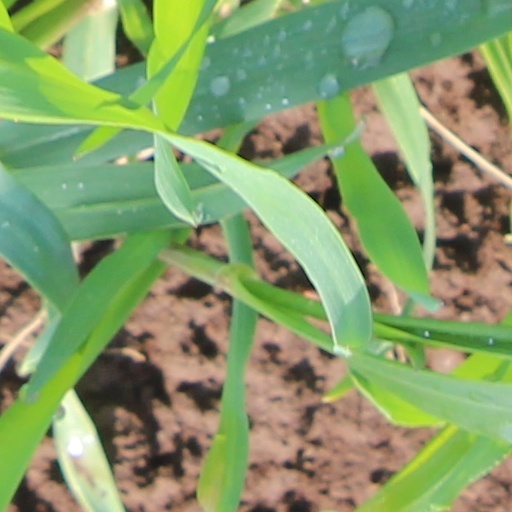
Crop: wheat